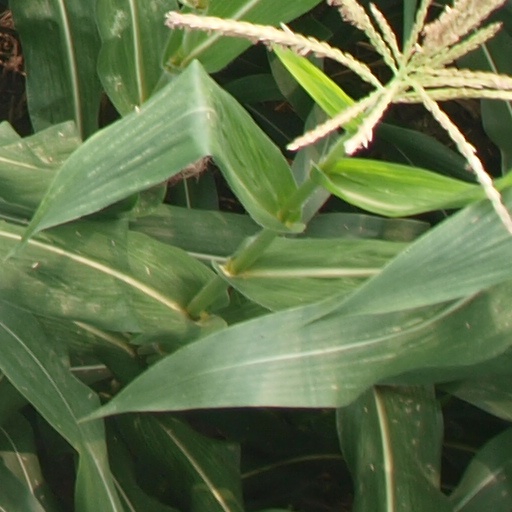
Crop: maize; corn